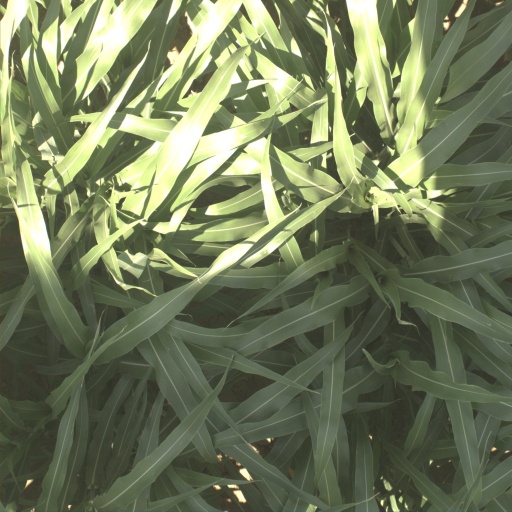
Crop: sorghum